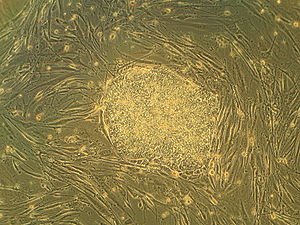
Stamcelle / Typer / Fosterstamceller
Fosterstamceller i cellekultur
Stamceller er ikke-specialiserede celler som findes i alle flercellede organismer. Stamceller har to egenskaber som udmærker dem i forhold til andre celletyper. Dels kan stamceller gennemgå et ubegrænset antal celledelinger, og dels har stamceller evnen til at modnes til flere celletyper. Forskningen omkring menneskelige stamceller blev grundlagt i 1960'erne. Eftersom stamceller har potentiale til at kunne blive til specialiserede celletyper, er der store forhåbninger til deres medicinske rolle.